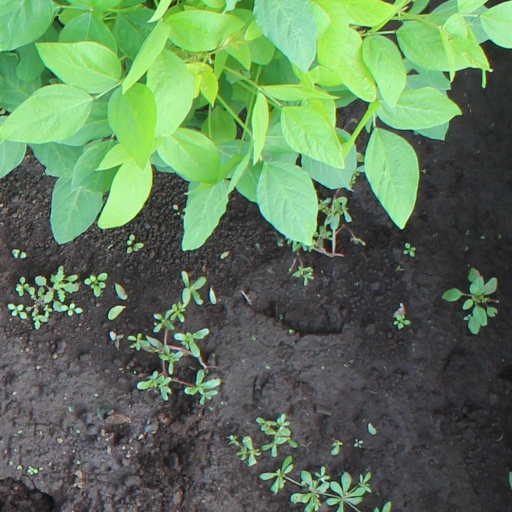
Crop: soybean